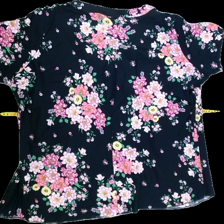
View: back
Type: Blouse
Category: Ladies
Brand: Not Applicable
Colors: White, Multicolor, Green, Pink, Purple, Blue, Yellow, Brown
Material: 100%rayon
Pattern: Floral print
Cut: Regular, C-collar
Size: 44
Season: All
Trend: No trend
Stains: No
Price range: 50-100
Recommended usage: Reuse